Birla Mandir, Kolkata

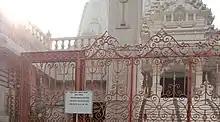
Temple entrance at AC Avenue in Ballygunge

The construction of the temple began in 1970. It took 26 years to complete the entire structure. The construction was supervised by the Sompuras.